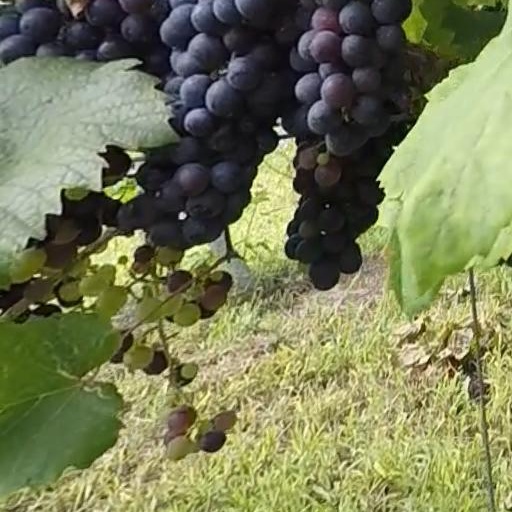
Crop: grape